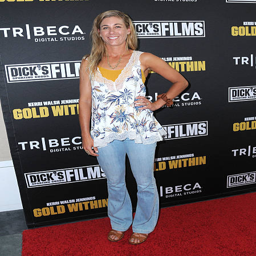
beach volleyball player attends the world premiere .